Fashion Beast

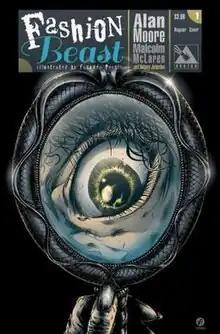
First edition cover of Fashion Beast issue 1

Fashion Beast is a 2012 ten issue limited series and screenplay by Alan Moore, Malcolm McLaren, and Antony Johnston. The series is an adaptation of a 1980s script that Moore wrote based upon the fairy tale "Beauty and the Beast".